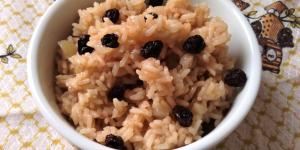
arroz con coca cola